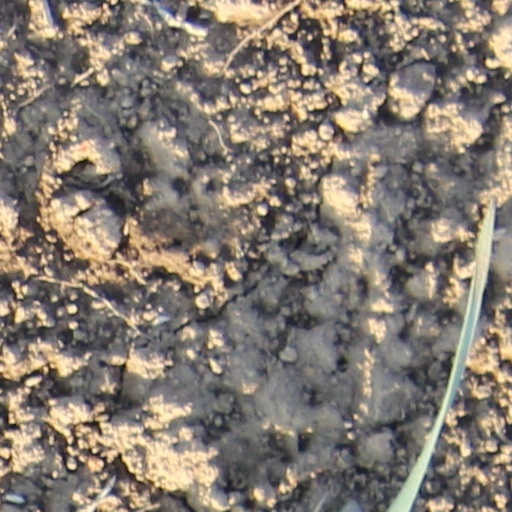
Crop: wheat